Grosse Pointe Yacht Club

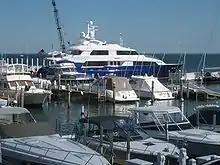
The 131' "UNITY" leaving the Grosse Pointe Yacht Club harbor in 2009

Upon entering the club a 50-foot foyer leads to a rotunda which leads to points throughout the club. A bronze sculpture of Wheeler Williams, entitled "Rhythm of the Waves", is a prominent feature. Amenities of the club, besides the marina itself, include a bowling alley that is open year round, an Olympic-size pool, several clay tennis courts, two lighted paddle tennis courts, pickle ball courts and a sailing center.